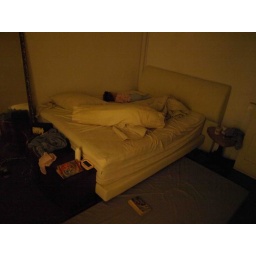
Asleep within the great wall of pillows